Turin Auto Show

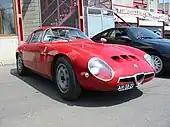
Alfa Romeo Giulia TZ 1 (1962)

The 1963 45th Salone dell'Automobile was inaugurated by Italian President Antonio Segni on 30 October and closed on 10 November. The exhibitors were 524 from 13 countries, including 72 car manufacturers and 21 coachbuilders.